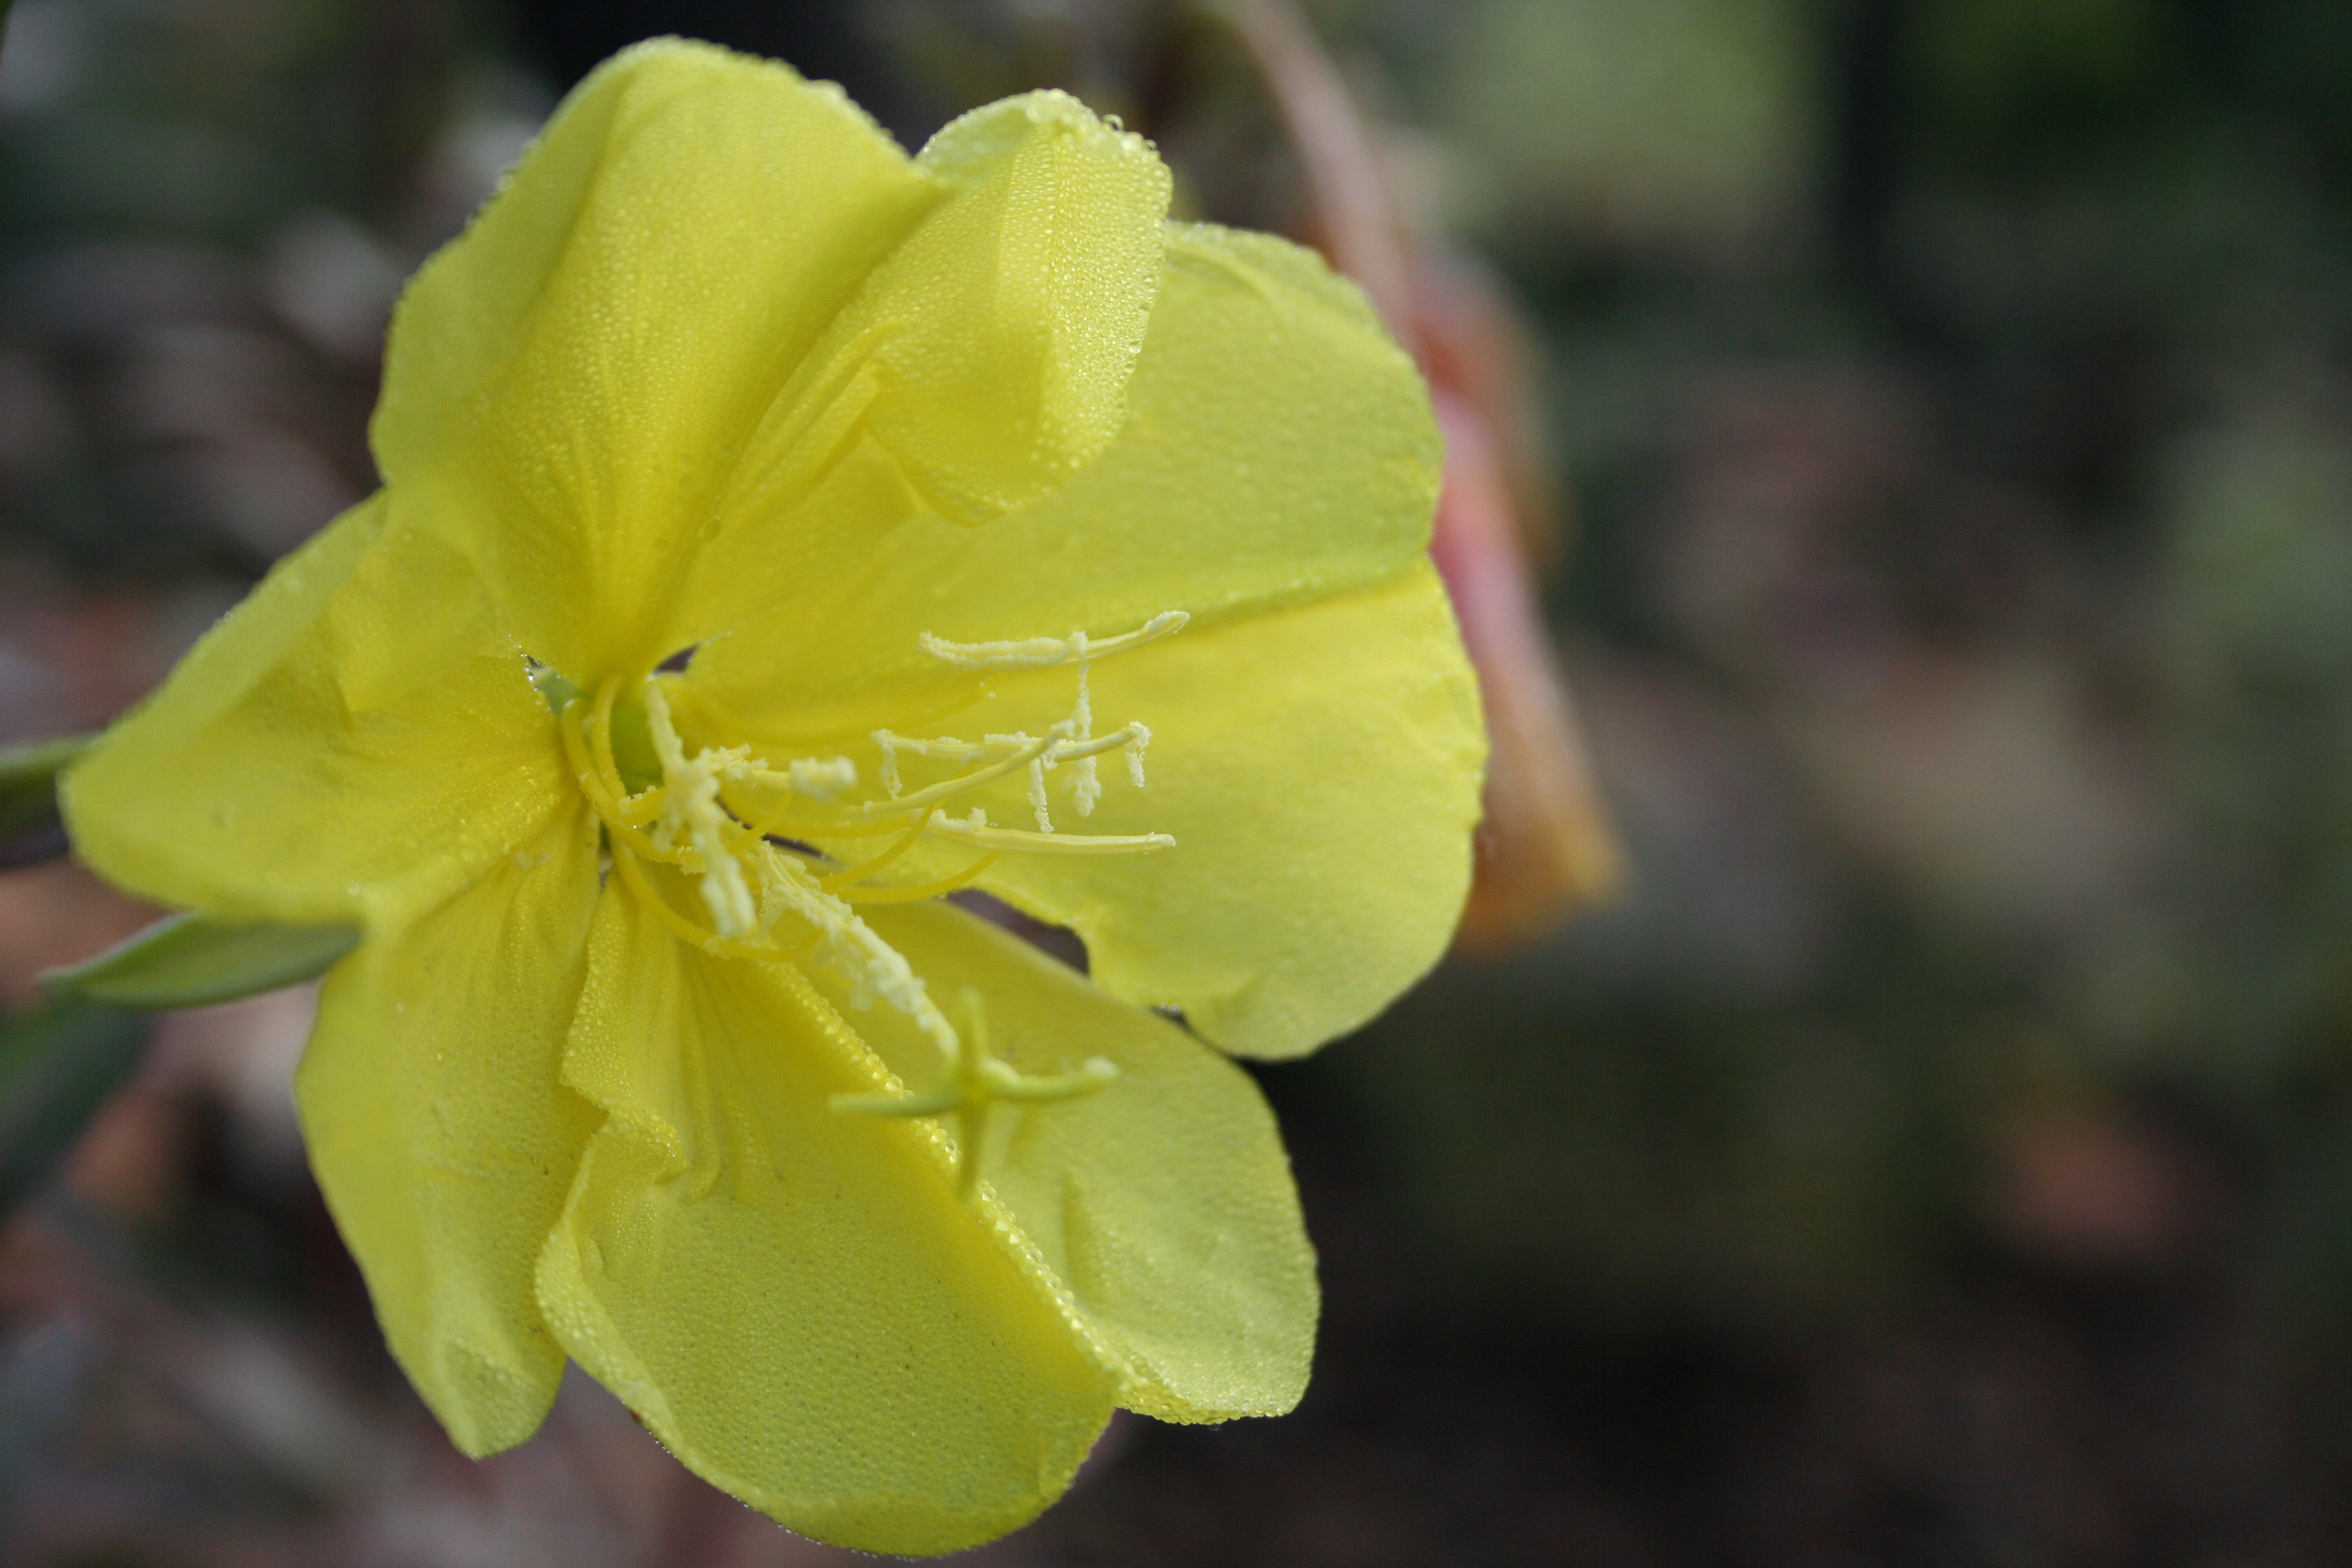
nature, blossom, plant, photography, leaf, flower, petal, green, produce, botany, yellow, flora, wildflower, close up, shrub, strawberryaz, evening primrose, macro photography, flowering plant, plant stem, land plant, large flowered evening primrose